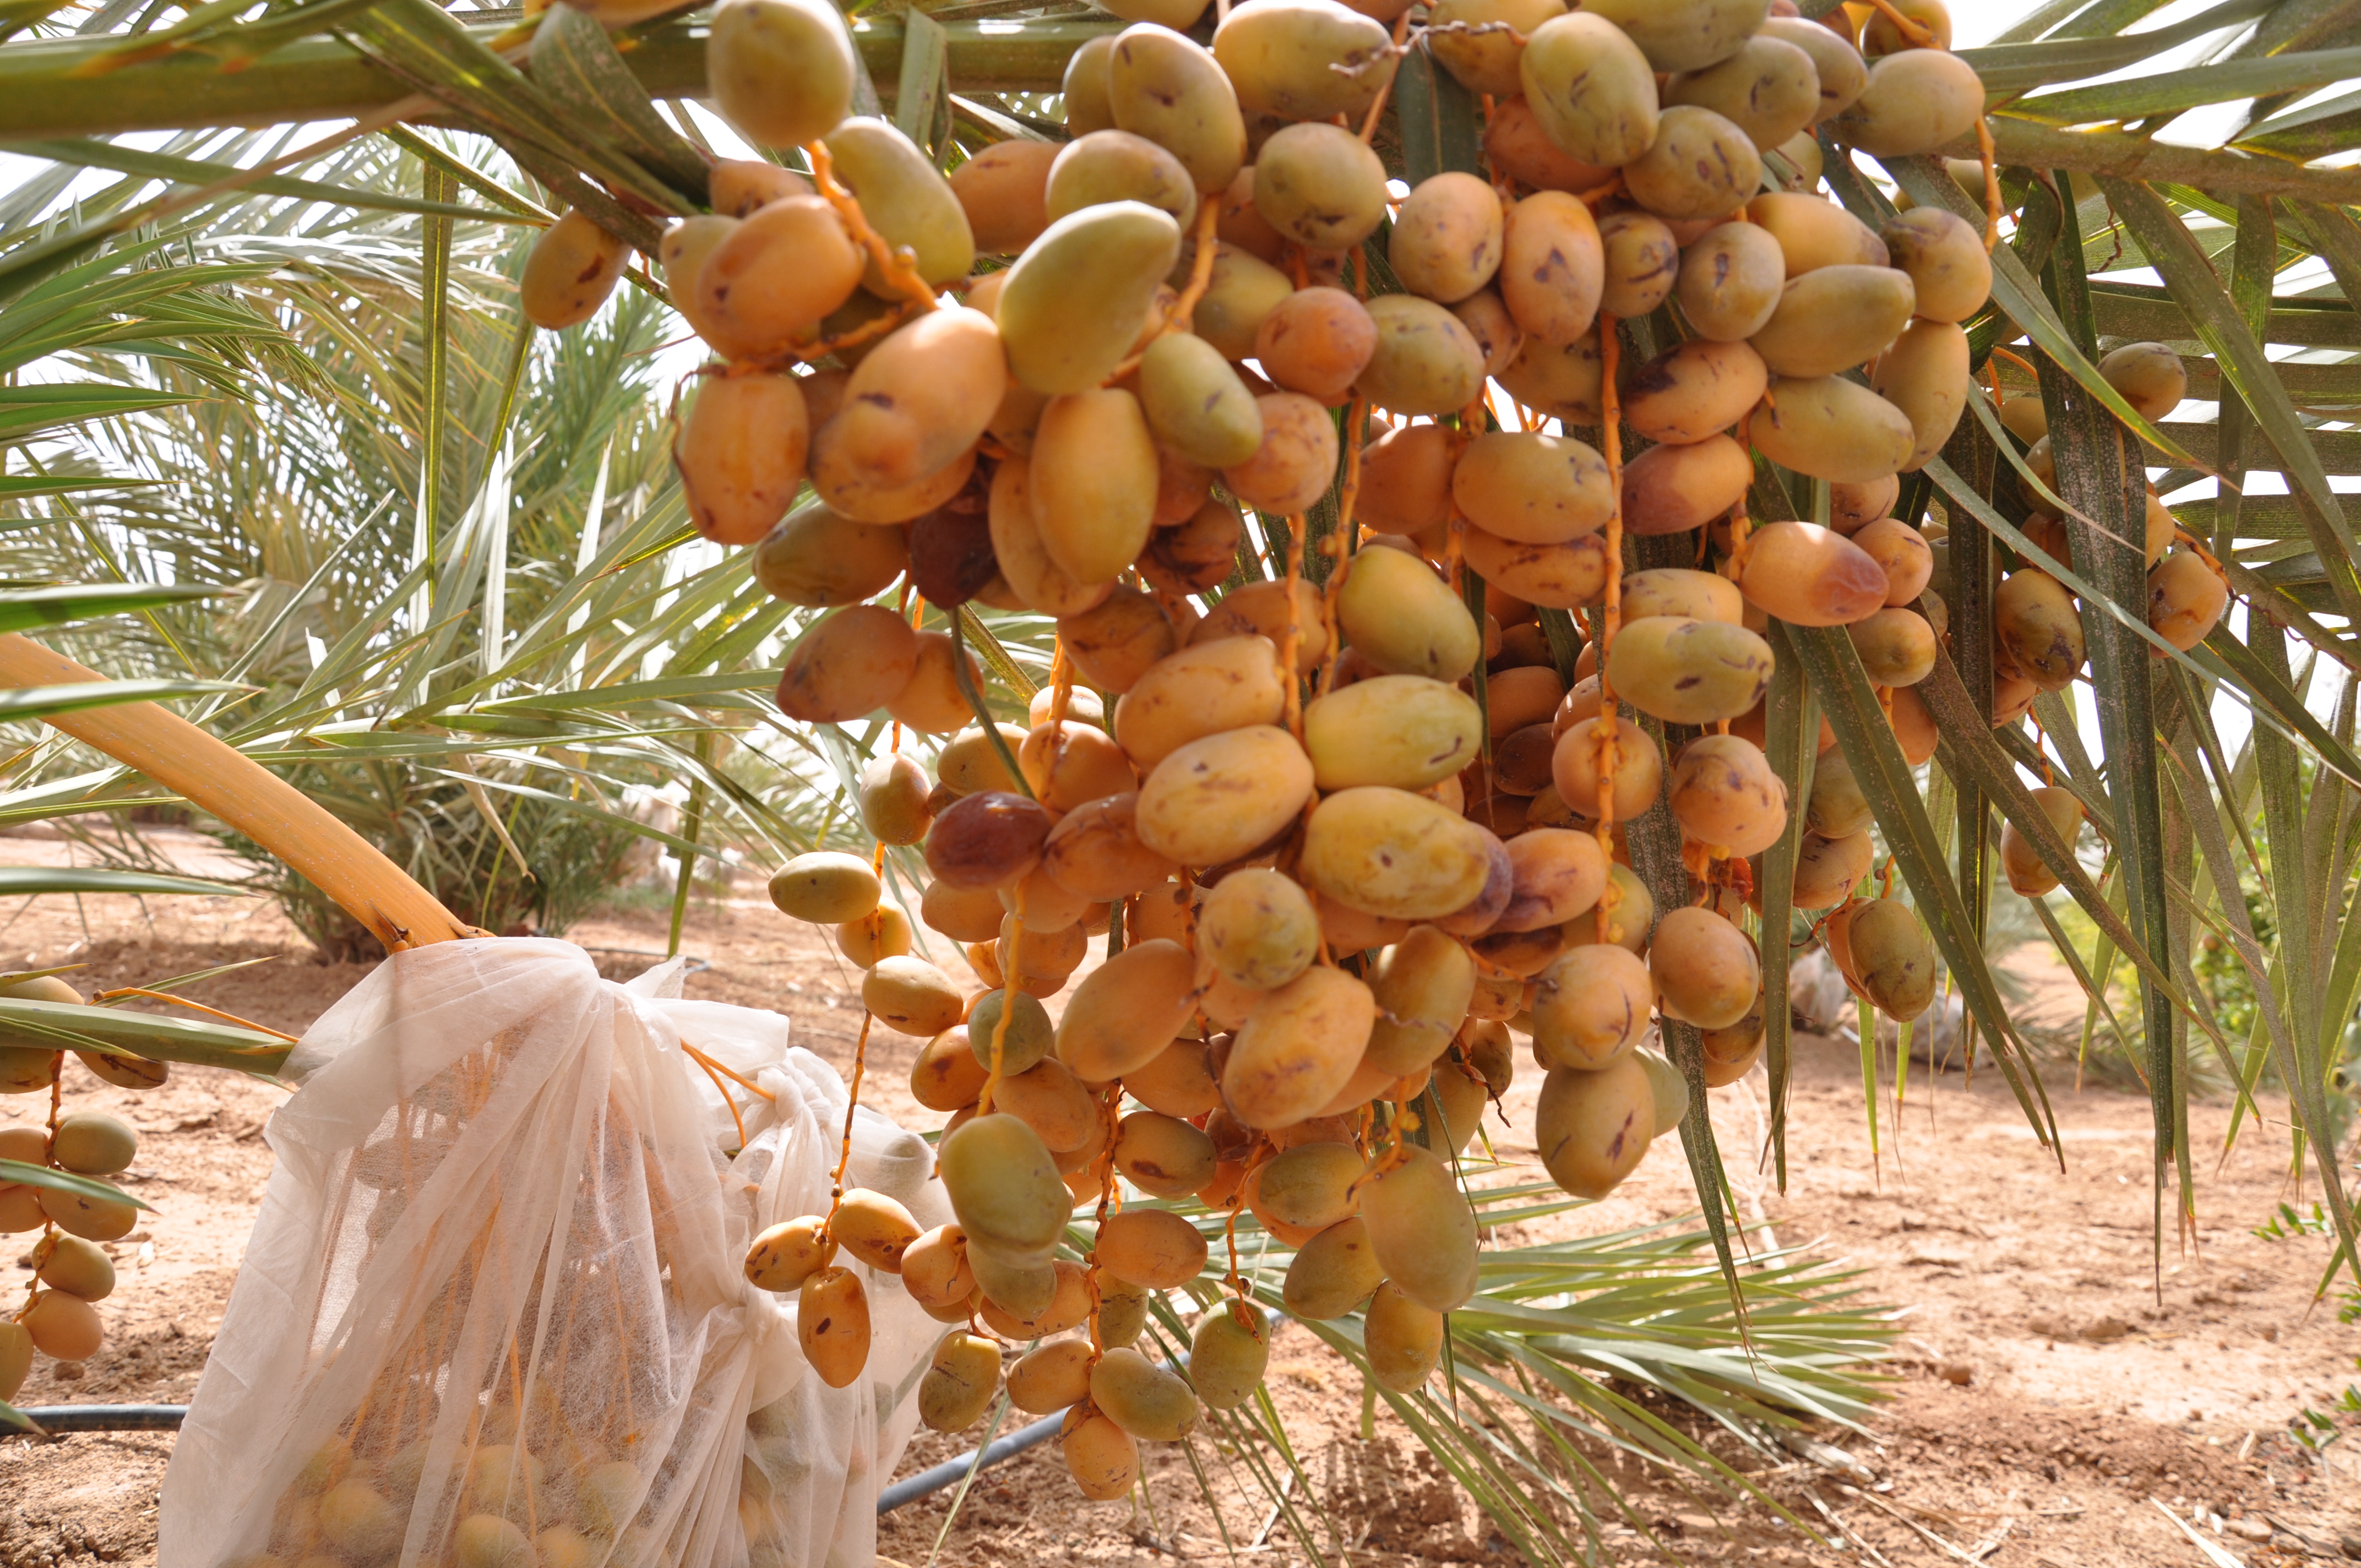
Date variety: Boufagous